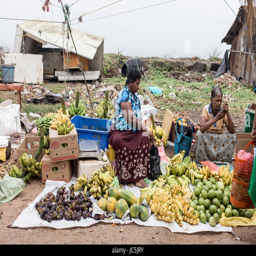
woman at their fruit stall at an outdoor market